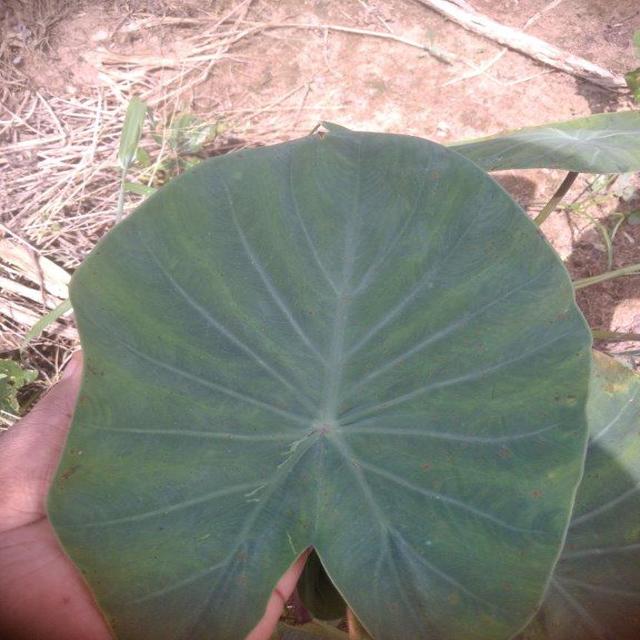
Label: Healthy